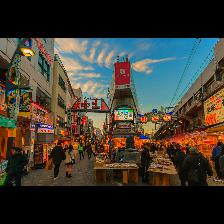
Label: Human